Farrington House

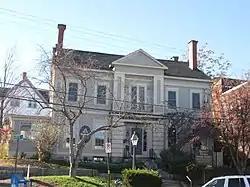

The Farrington House is a historic house at 30 South Main Street in Concord, New Hampshire. Built in 1844 as a duplex, it is a distinctive local example of high-style Greek Revival architecture. It was listed on the National Register of Historic Places in 1982.